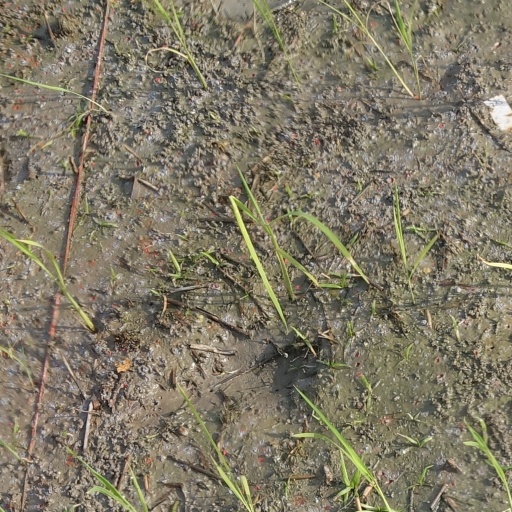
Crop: rice